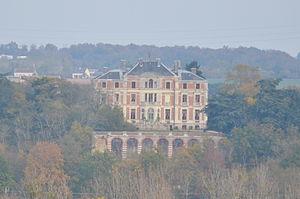
Palais Briau, vu depuis Saint-Florent-le-Vieil - Varades (Loire-Atlantique)
Le château de la Madeleine, dit le palais Briau, est situé à Loireauxence, dans le département de la Loire-Atlantique en France.
Cet article recense les monuments historiques en Loire-Atlantique, en France, répertoriés sur la base Mérimée.
François Briau, né le 15 septembre 1812 au Louroux-Béconnais et mort le 16 juin 1890 au château de la Madeleine, est un ingénieur et entrepreneur de travaux publics qui s'est illustré dans la construction de lignes de tramway et de chemin de fer.
Cet article recense de manière non exhaustive les châteaux, maisons fortes, mottes castrales, situés dans le département français de la Loire-Atlantique.